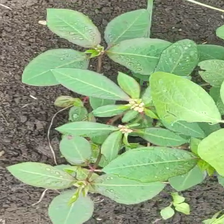
Weed species: Moti_dudhi(Euphorbia_geneculata_L)